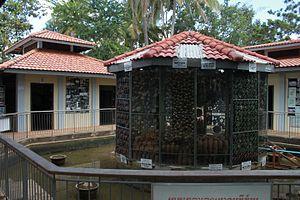
Le Musée cambodgien des mines terrestres est un musée situé au nord de Siem Reap au Cambodge.